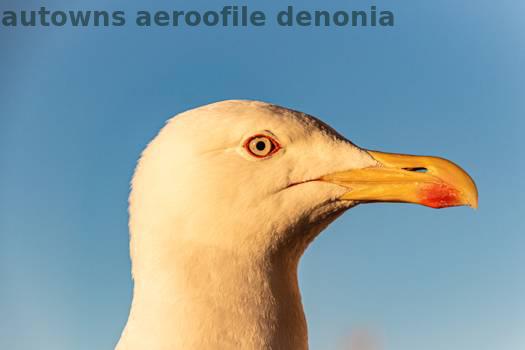
Label: Watermark